James Ben Ali Haggin

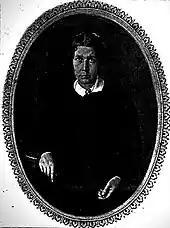
Adeline Ben Ali Haggin was the daughter of the Turkish-born physician, Ibrahim Ben Ali.

Haggin was born in Harrodsburg, Mercer County, Kentucky, a descendant of one of the state's pioneer families who had settled there in 1775 and a descendant of Ibrahim Ben Ali, who was an early American settler of Turkish origin. He graduated from Centre College at Danville, Kentucky, then entered the practice of law.